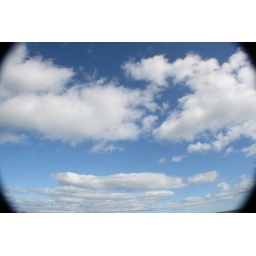
Shot of the blue sky and wispy clouded overhead in Cowie